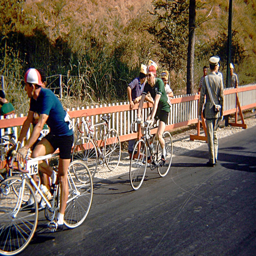
person follows a rider to the start line of the road race .